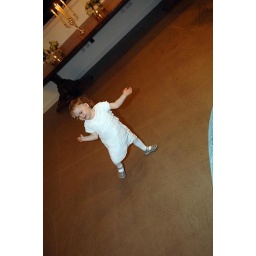
Blossom, matching bride's dress - but ruling in silver shoes